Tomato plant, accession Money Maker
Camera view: vertical (180 deg); turntable rotation: 150 degrees
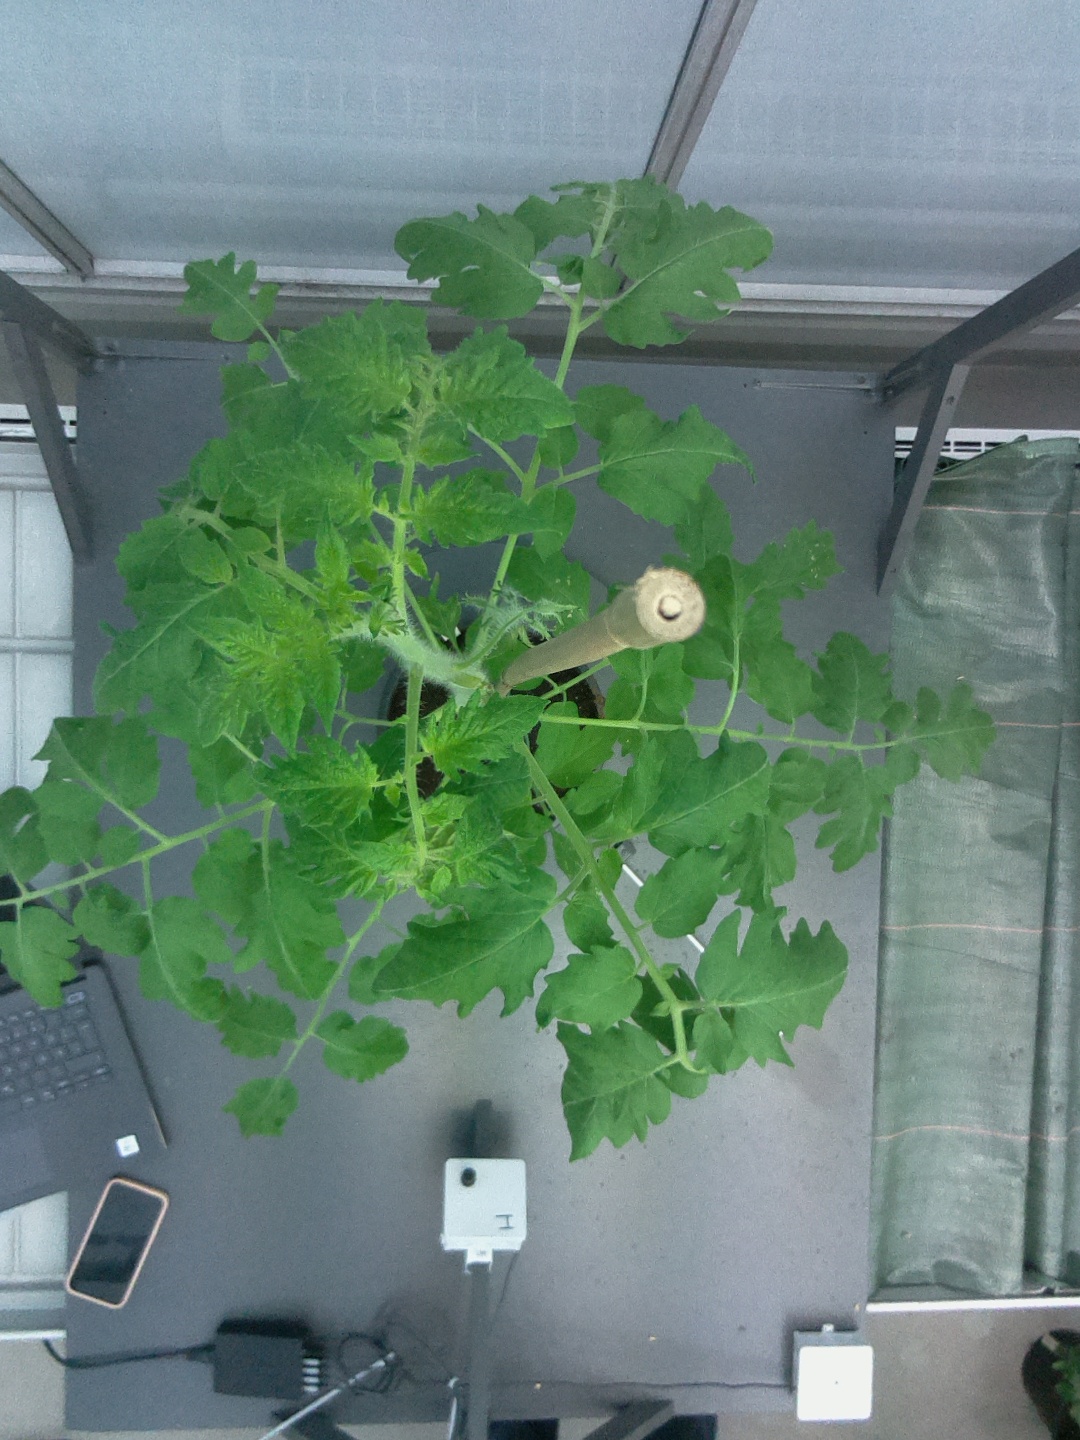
BBCH growth stage 54: 4 inflorescences visible